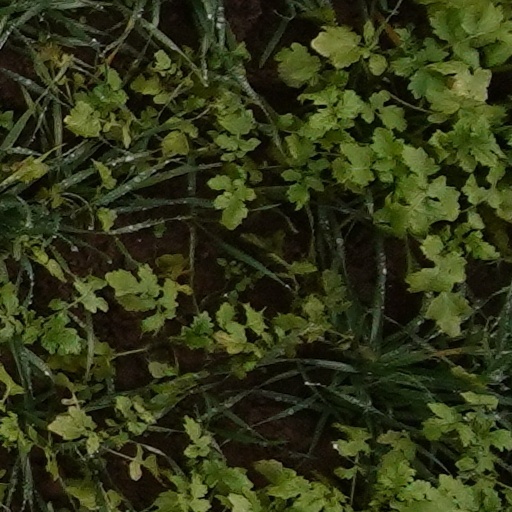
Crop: wheat